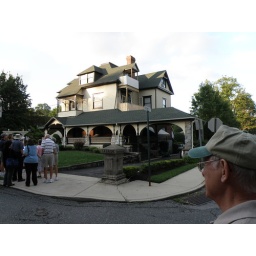
Cassatt Avenue at end of bridge from Lancaster Pike over the four train tracks